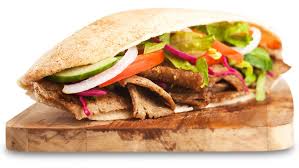
Yemek: kebap